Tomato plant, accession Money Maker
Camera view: vertical (180 deg); turntable rotation: 300 degrees
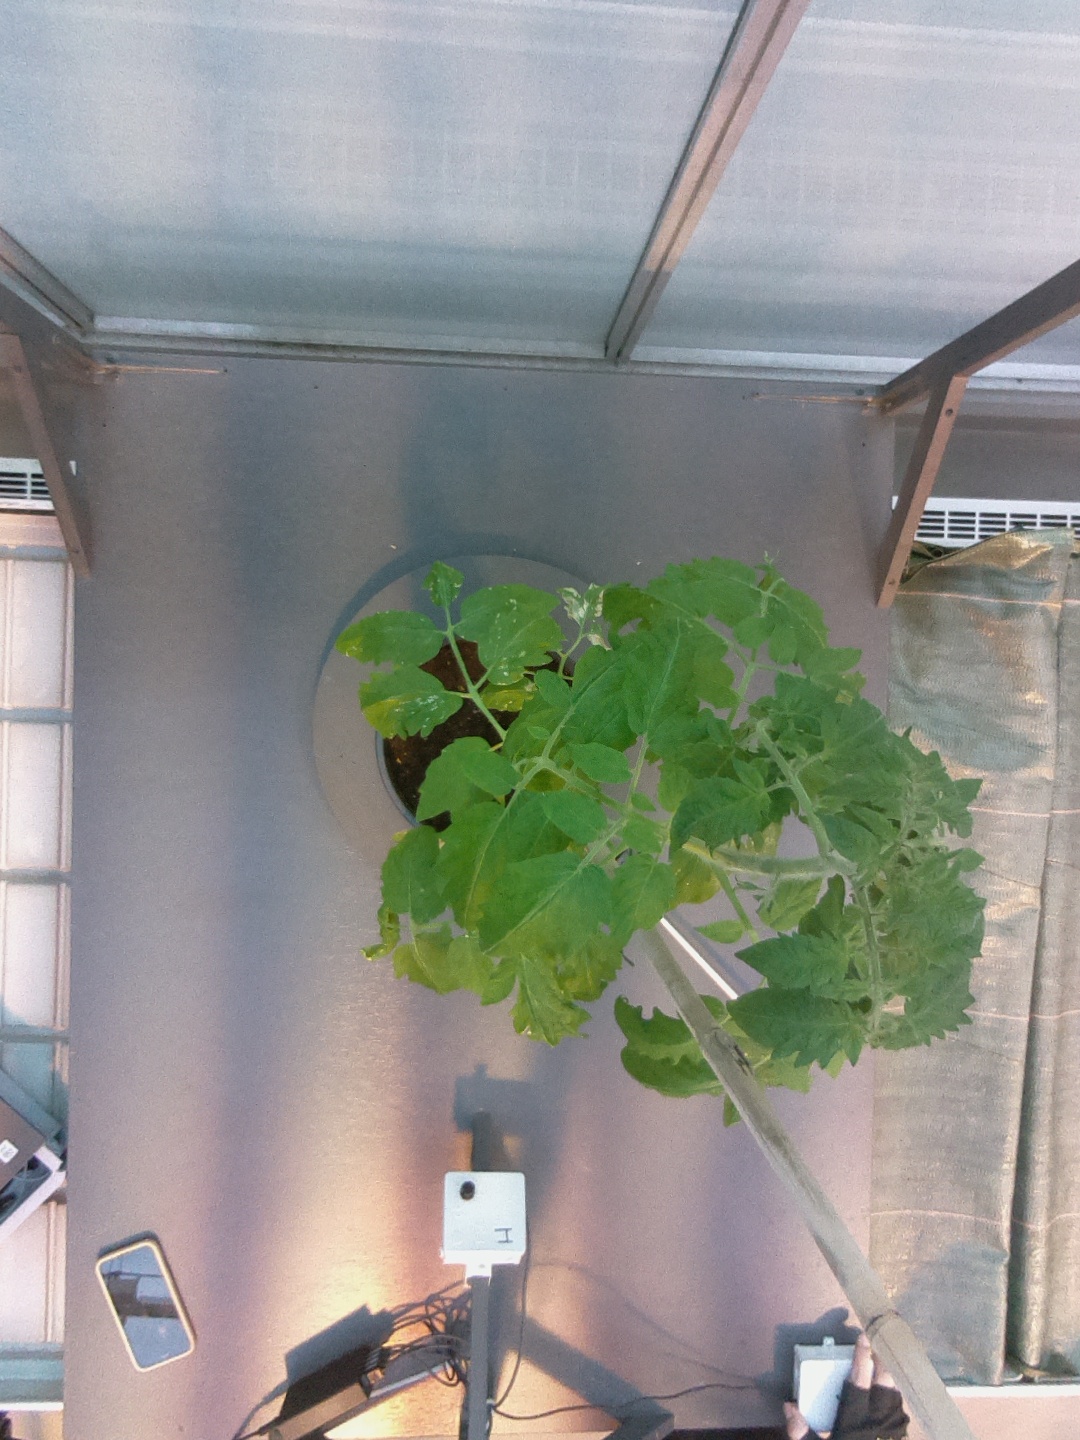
BBCH growth stage 54: 4 inflorescences visible